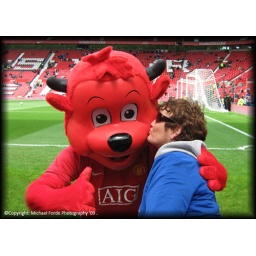
Cathy Forde meets Fred the red in Old Trafford, at the Man-u V Arsenal final home game of the 2009 season